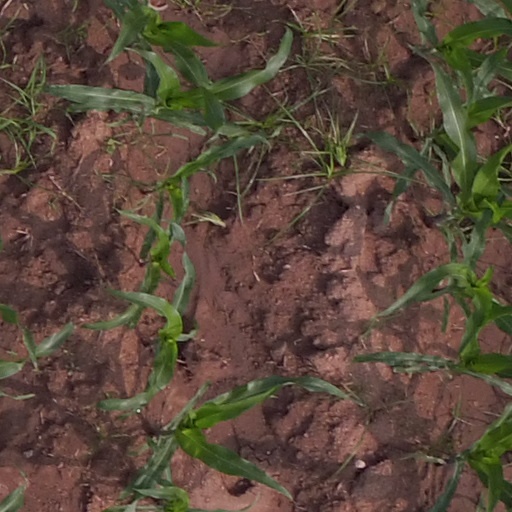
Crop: maize; corn